Doggystyle

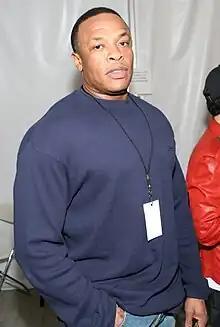
Snoop collaborated with fellow hitmaker Dr. Dre ("pictured in 2008") on the album production.

Dre's handling of the production was praised by critics. AllMusic writer Stephen Erlewine stated: "Dre realized that it wasn't time to push the limits of G-funk, and instead decided to deepen it musically, creating easy-rolling productions that have more layers than they appear". He added that the beats were "laid-back funky, continuing to resonate after many listens". "Rolling Stone" writer Touré noted ""The Chronic"s slow, heavy beats were a sonic representation of angry depression as accurate as Cobain's feedback blasts; "Doggystyle" is leaner, with its high-tempo Isaac Hayes and Curtis Mayfield-derived tracks". He went on to say that "Most of Dre's hooks and nearly all his beats refuse to linger, as if the songs themselves are nervous, fearful of exposure, restless to get offscreen." "Entertainment Weekly" magazine's David Browne mentioned that "The mix of samples and live music on Dre's latest, "The Chronic", gave it texture and depth, and he continues his knob-turning growth on "Doggystyle", fluidly weaving together a gaggle of background singers and rappers, quirky samples, his trademark horror-flick keyboard lines". The Source magazine columnist wrote: "Dre's brand of G-funk may be common now, but it is still painstakingly well-produced".